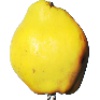
Label: Quince 1